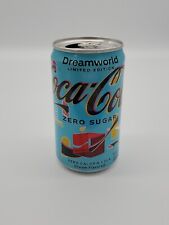
Waste category: metal